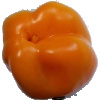
Label: yellow_pepper